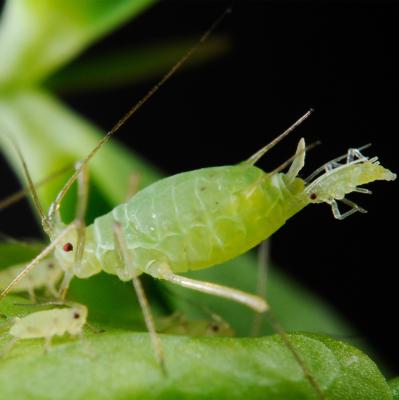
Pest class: pea_aphid